Euschemon

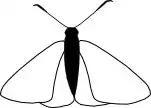
Typical resting position

The regent skipper is quite small relative to most butterflies, however, it is large relative to most species in the family Hesperiidae. Its common name refers to the gaudy coloration; mostly black with conspicuous yellow and red dots and bands.